Vickers machine gun

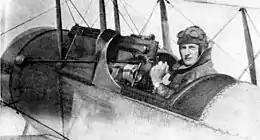
The cockpit of a Bristol Scout biplane in 1916, showing a Vickers machine gun synchronised to fire through the propeller by an early Vickers-Challenger interrupter gear.

The Vickers machine gun was based on the successful Maxim gun of the late 19th century. After purchasing the Maxim company outright in 1896, Vickers took the design of the Maxim gun and improved it, inverting the mechanism as well as reducing its weight by lightening and simplifying the action and using high strength alloys for certain components. A muzzle booster was also added.